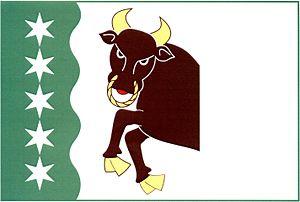
Dřenice est une commune du district de Chrudim, dans la région de Pardubice, en République tchèque. Sa population s'élevait à 398 habitants en 2019.